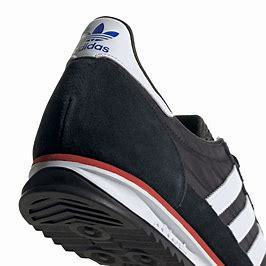
Brand: Adidas
Model: SL 72